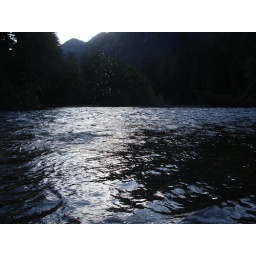
stone in the water